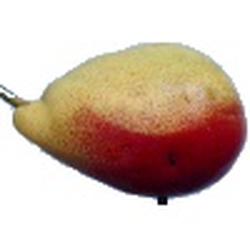
Label: Pear